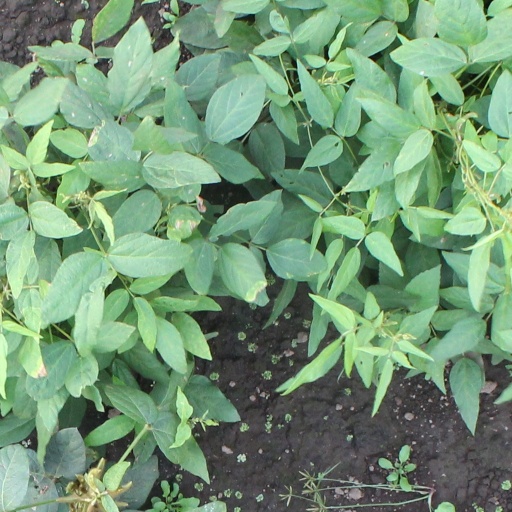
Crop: soybean